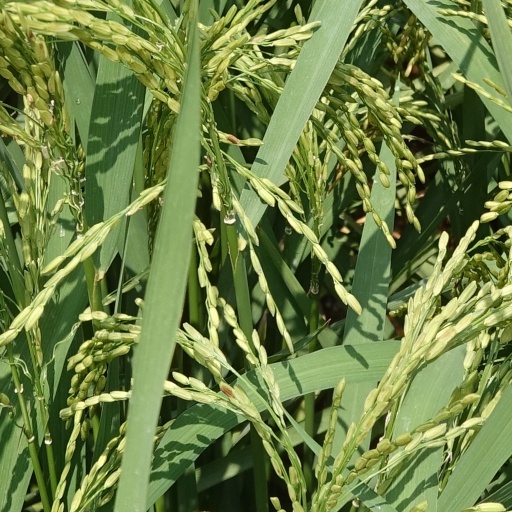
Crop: rice